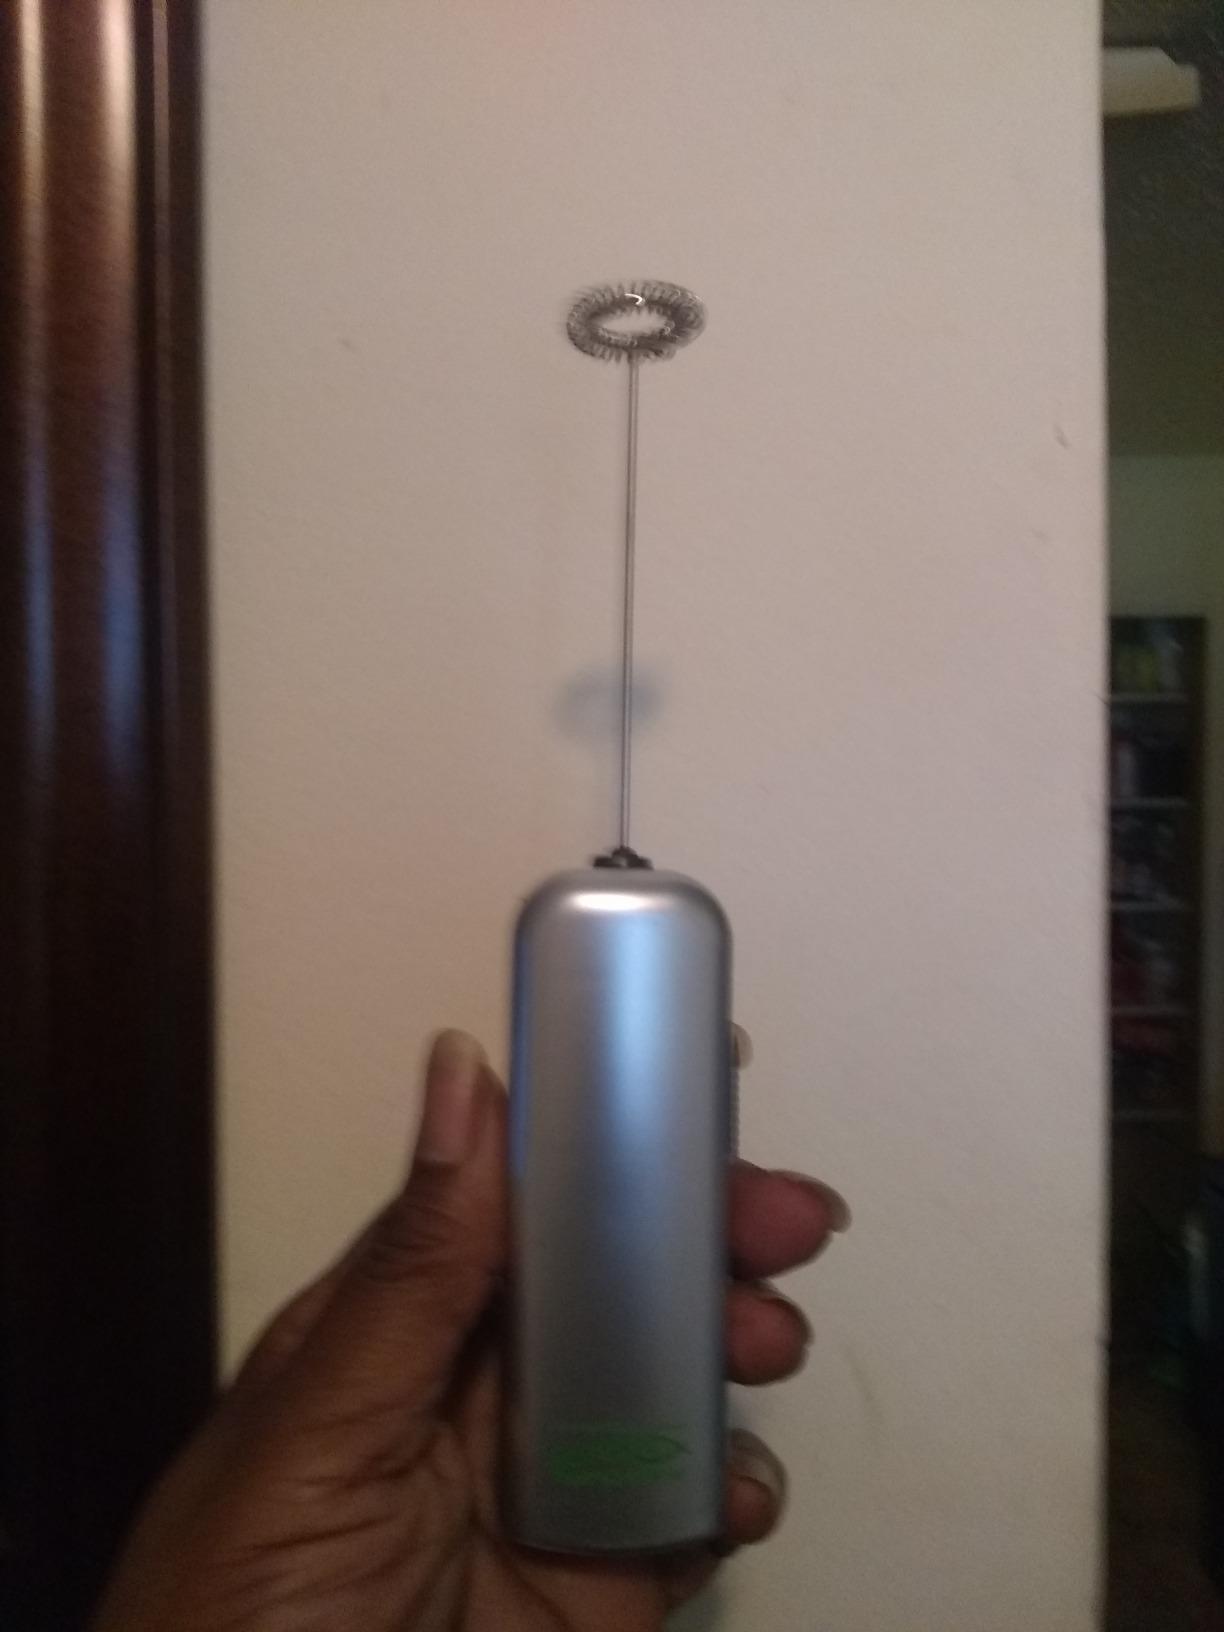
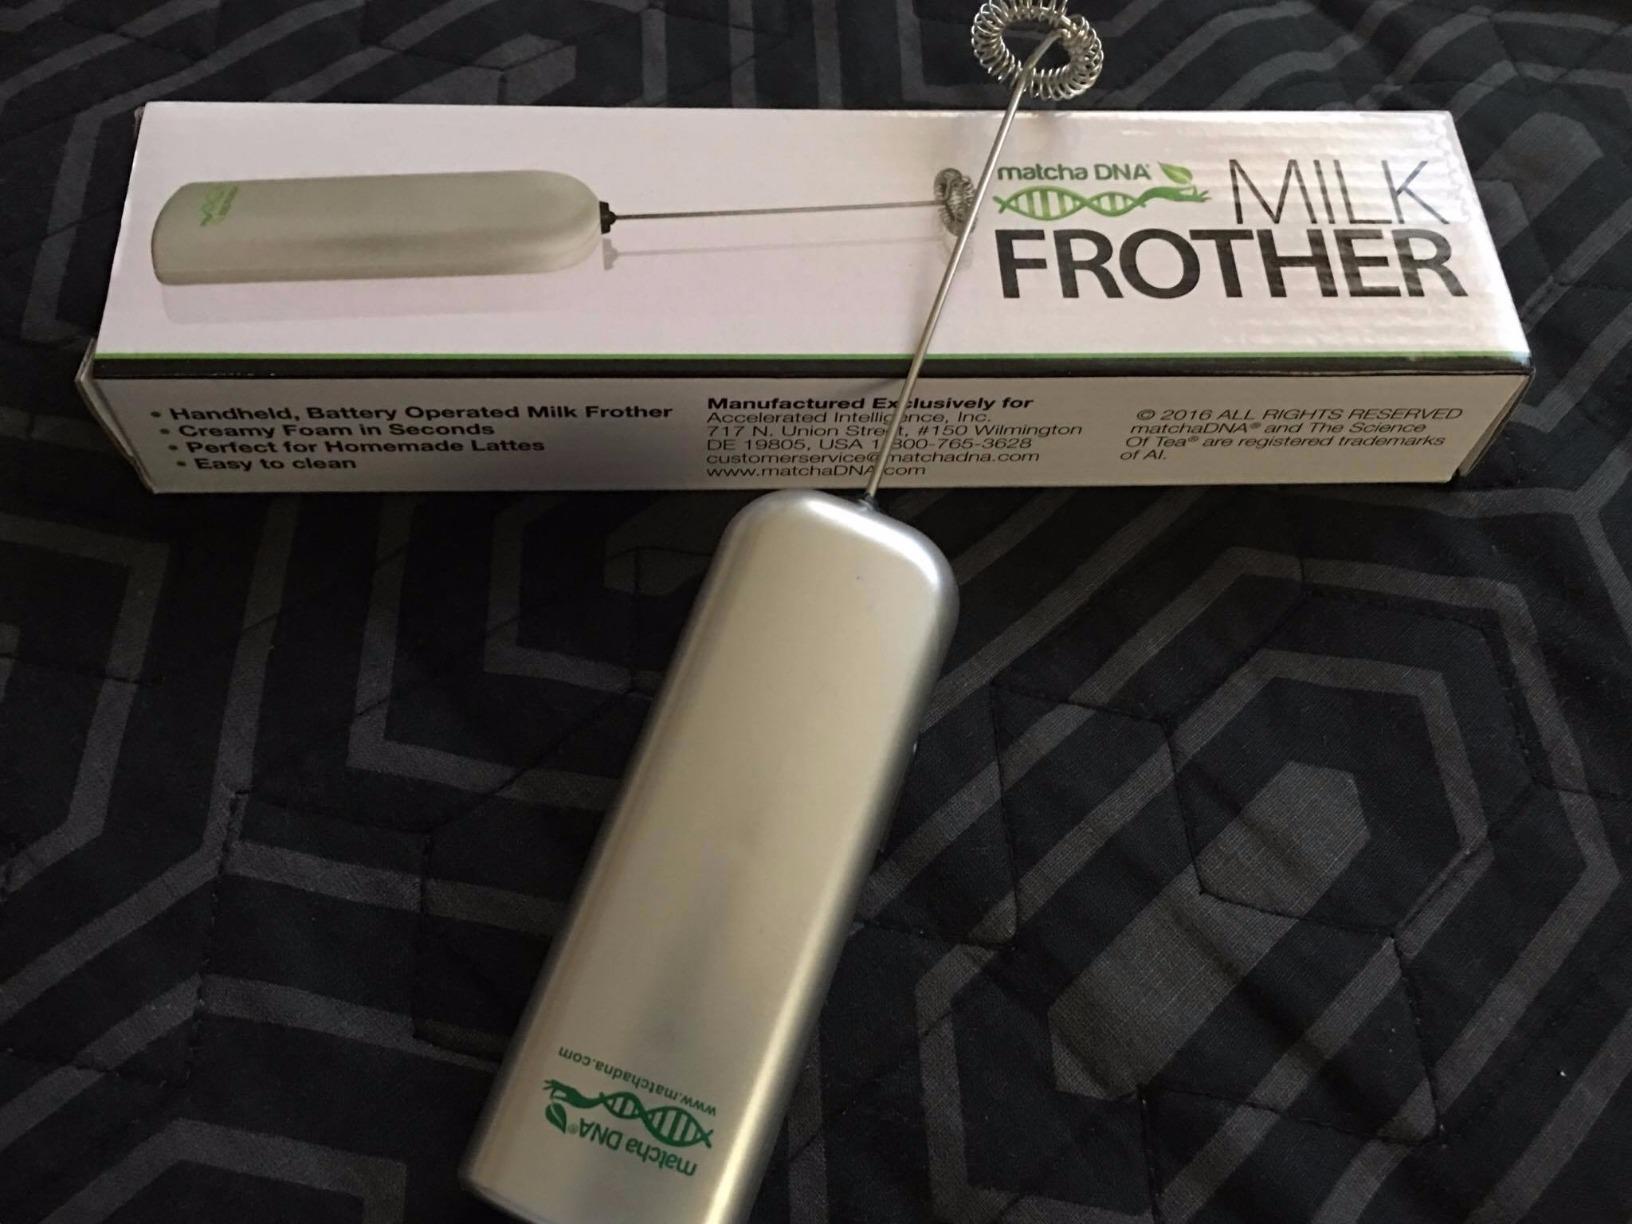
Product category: items_mixer
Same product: yes